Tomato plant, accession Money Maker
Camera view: tilt-top (135 deg); turntable rotation: 150 degrees
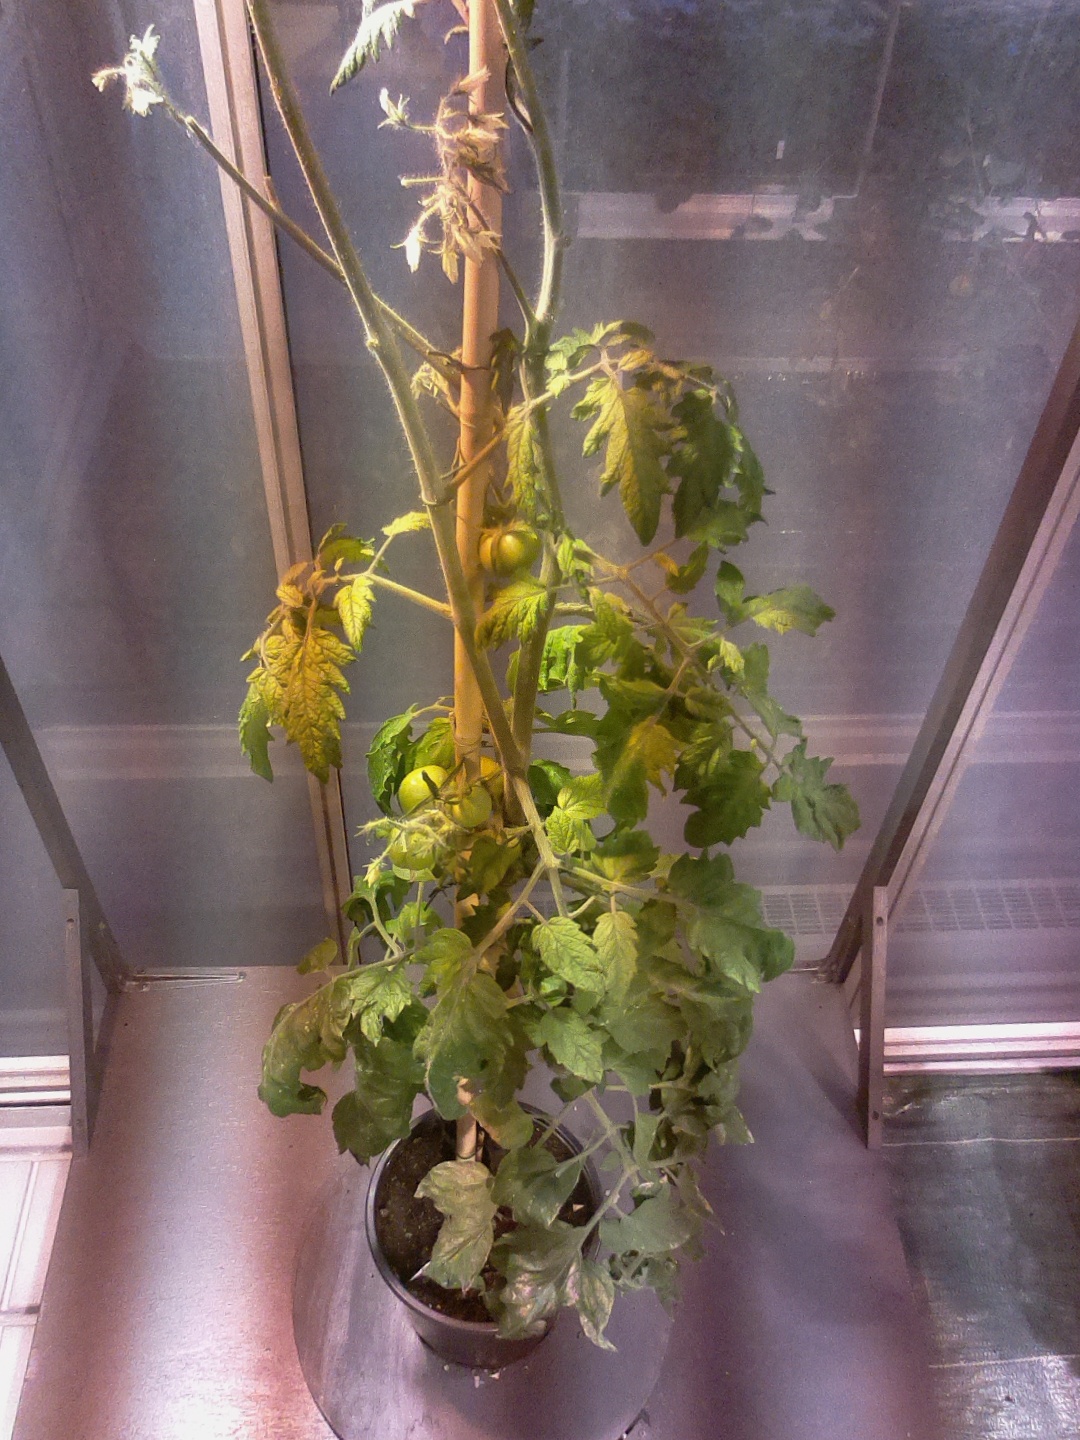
BBCH growth stage 74: 40%-50% of final fruit size